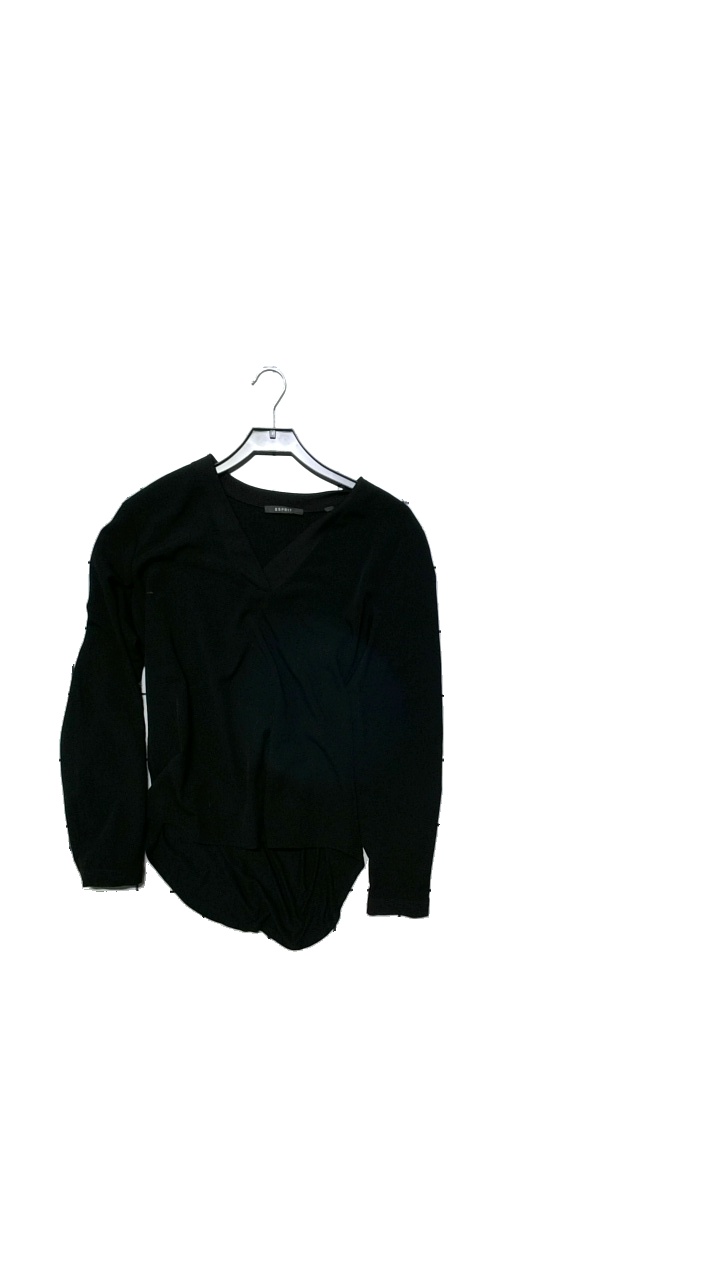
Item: Top (Ladies)
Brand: Esprit
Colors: Black
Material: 100% polyester, 95% viscose, 5% elastane
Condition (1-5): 5
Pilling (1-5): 5
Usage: Reuse
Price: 50-100